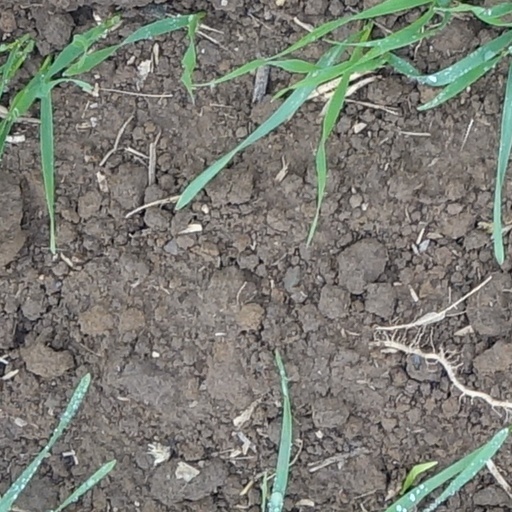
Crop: wheat